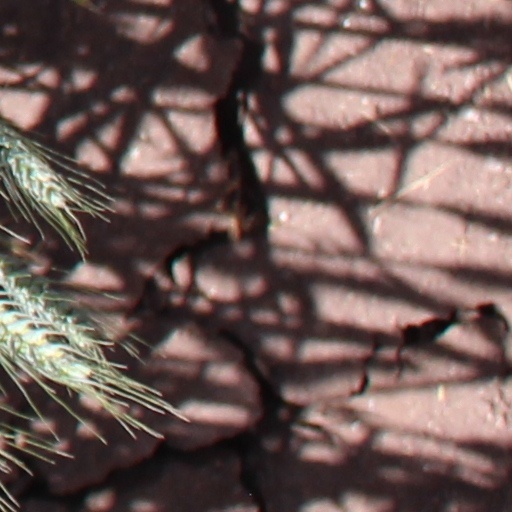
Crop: wheat